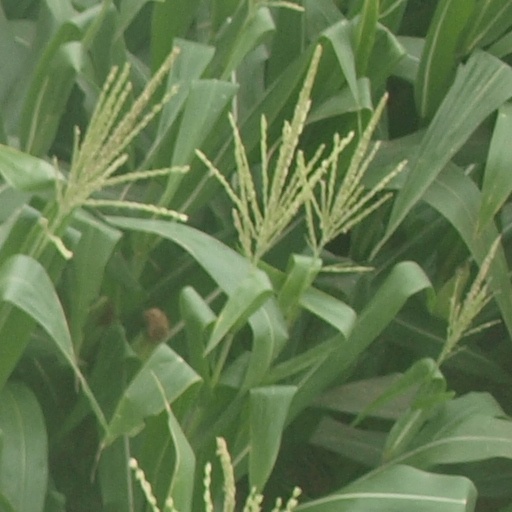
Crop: maize; corn